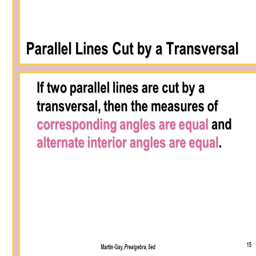
a line that intersects lines at different points is called a transversal .